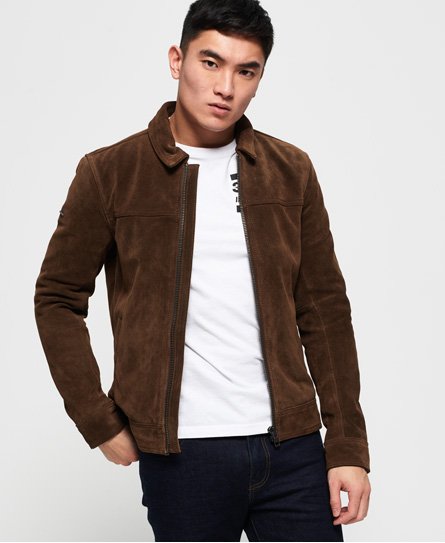
Gender: men